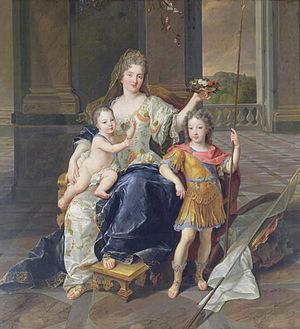
Henri-François, seigneur de Saint Nectaire, duc de La Ferté-Senneterre, est un militaire français
En France, la Gouvernante des enfants royaux, recrutée dans la haute noblesse, est chargée de l'éducation des enfants du couple royal, dont le Dauphin. Elle est parfois aidée par des sous-gouvernantes. Si les filles restent attachées à la Maison de la Reine, l’usage veut que les princes élevés par des gouvernantes « passent aux hommes » à l'âge de sept ans pour être alors confiés aux soins d’un gouverneur assisté d’un sous-gouverneur.